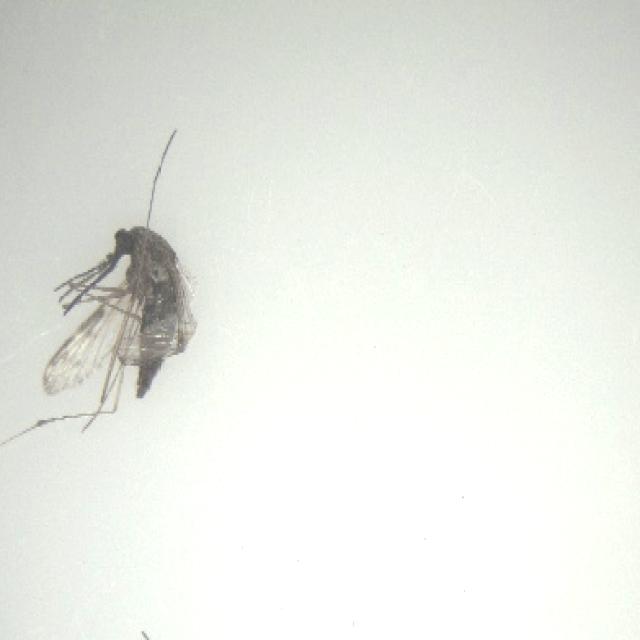
Species: anopheles_sinensis